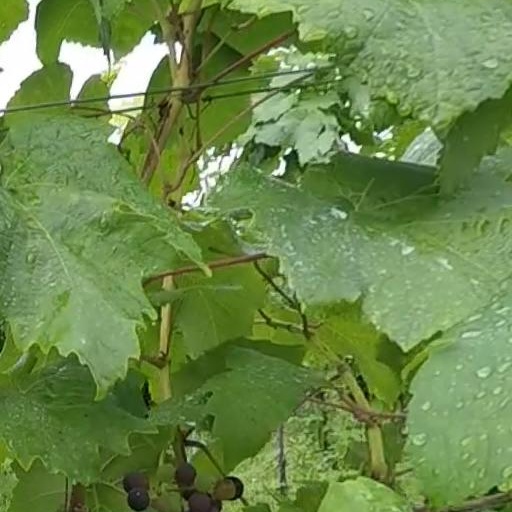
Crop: grape